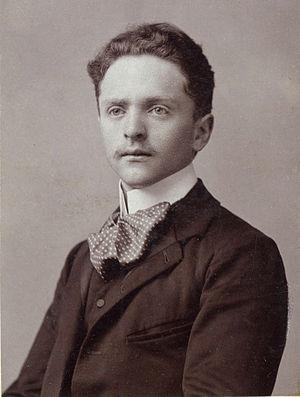
Le prix de l'État hongrois Balázs Béla est une récompense attribuée par le ministre hongrois du Patrimoine culturel en reconnaissance d'une activité créatrice ou d'une production artistique ou scientifique remarquable dans le domaine du cinéma.
Béla Balázs, né sous le nom de Herbert Bauer le 14 août 1884 à Szeged et mort le 17 mai 1949 à Budapest, est un théoricien du cinéma, également cinéaste, écrivain, dramaturge, poète, romancier, feuilletoniste, auteur de contes et de nouvelles. Il vécut à Budapest, Vienne, Berlin, Moscou et fut adhérent au Parti communiste.